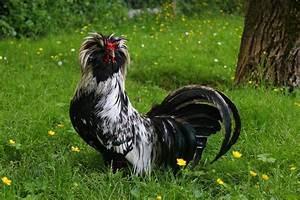
chicken